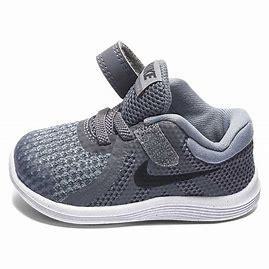
Brand: Nike
Model: Revolution 4